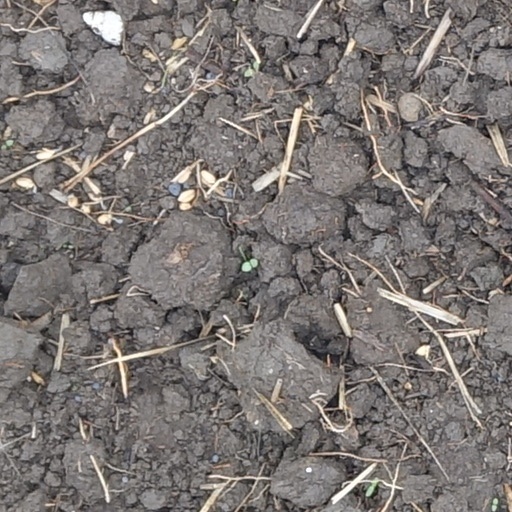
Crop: wheat